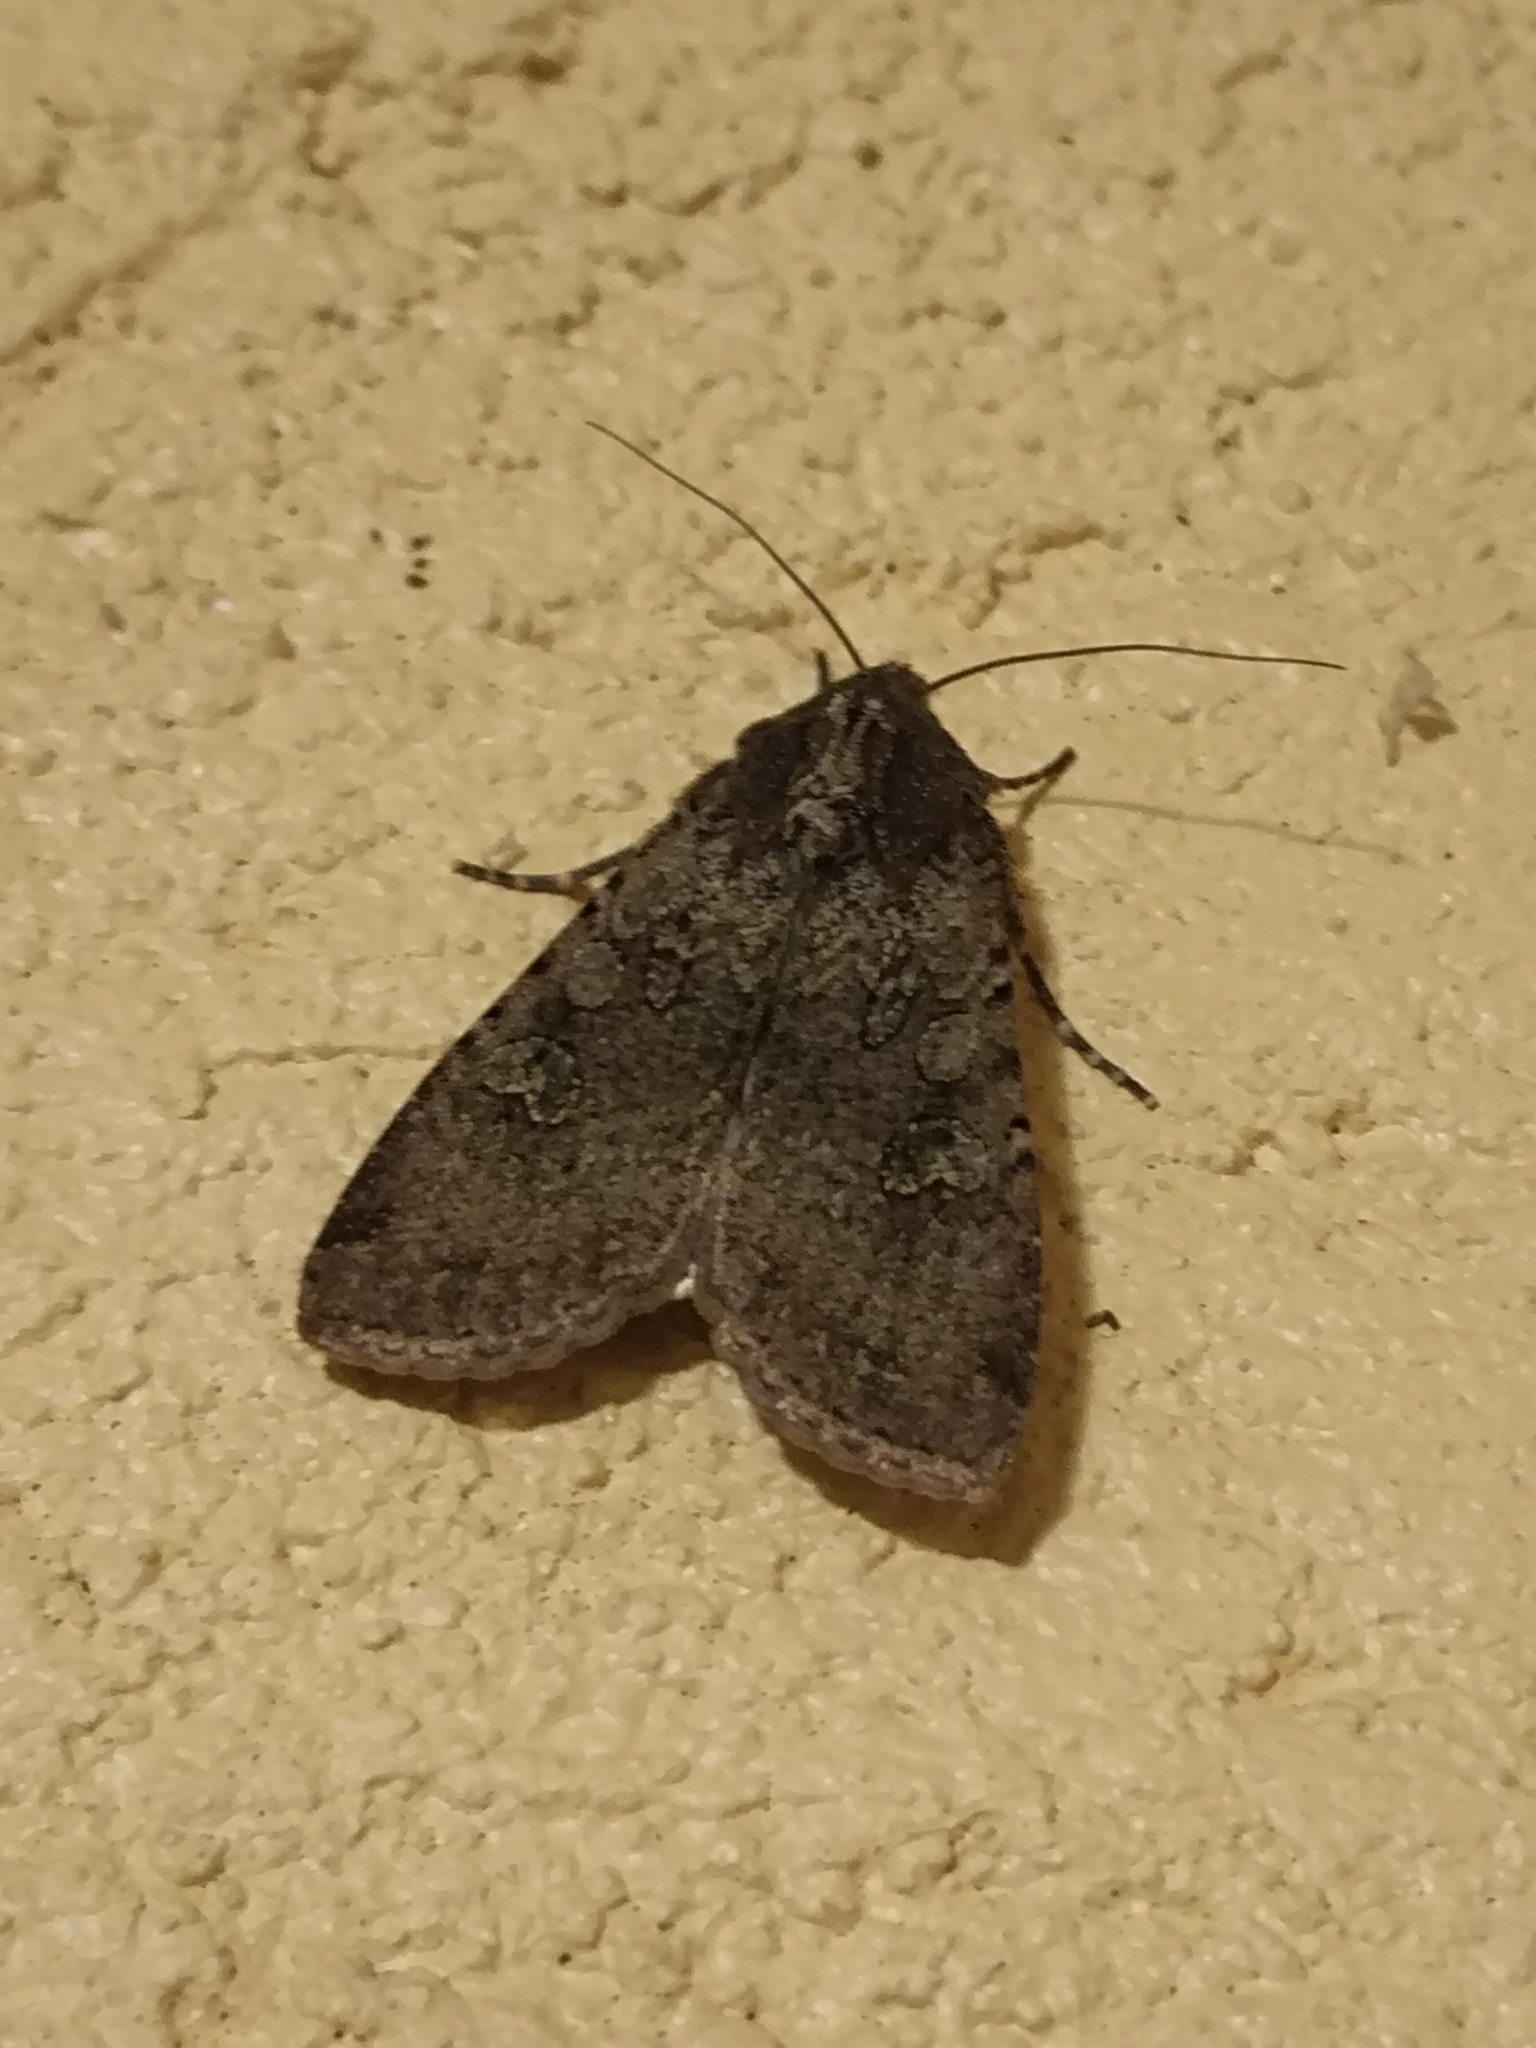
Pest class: cutworms